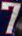
Number: 7